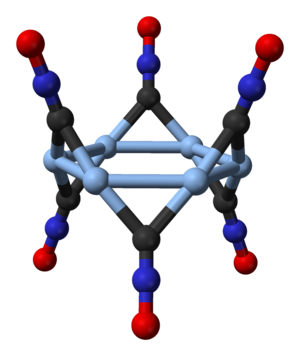
Le fulminate d'argent, de formule générale Ag, est un explosif employé dans certaines amorces et détonateurs.
Les fulminates sont les sels ou esters de l'acide fulminique. Ce sont des oxyanions.